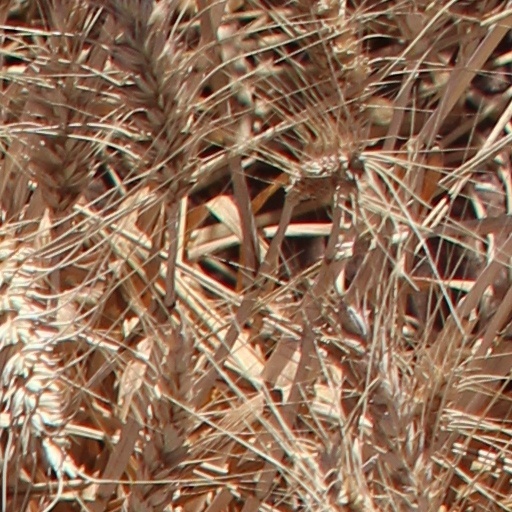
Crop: wheat